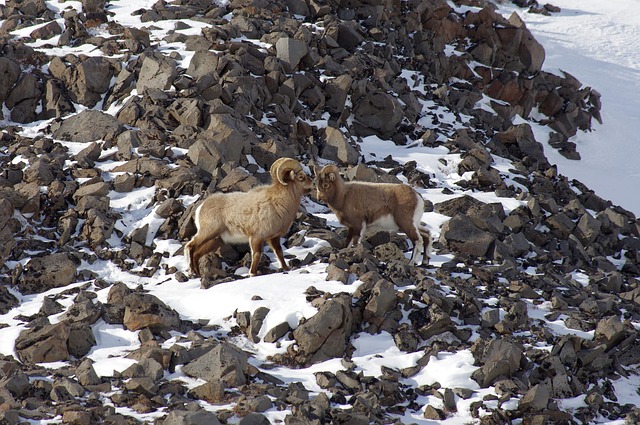
Label: sheep